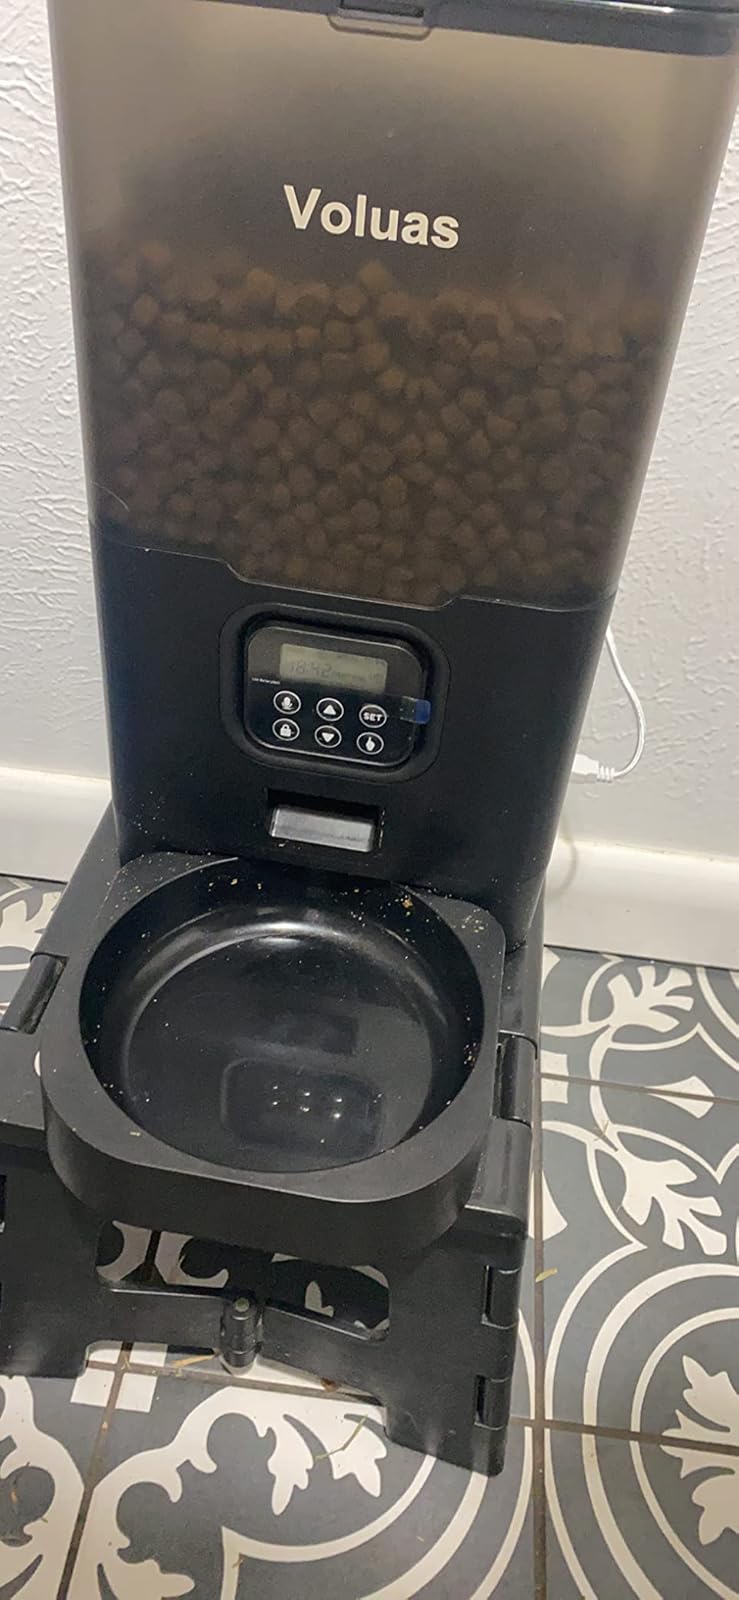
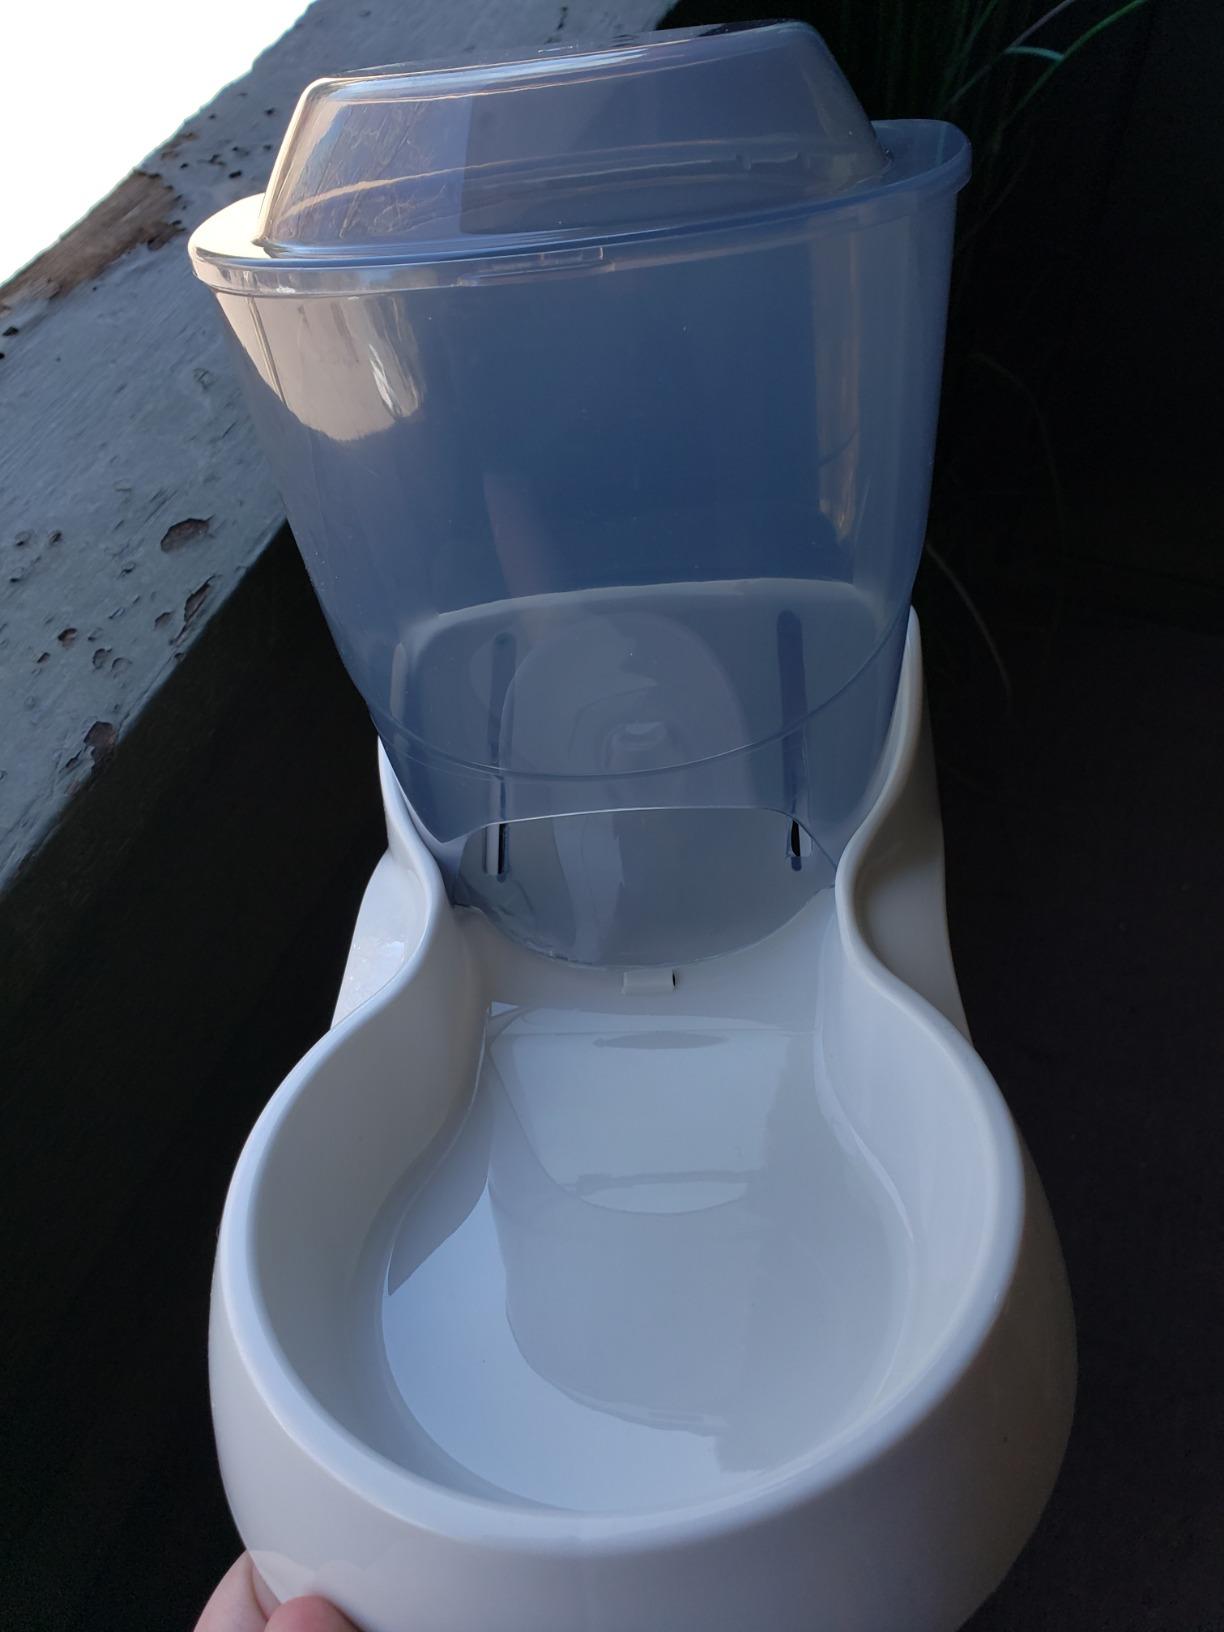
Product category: items_feeder
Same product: no